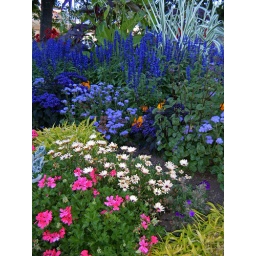
The tall blue flowers are delphiniums. The white flowers are daisles. The garden is maintained by the City of Victoria, B.C. Canada